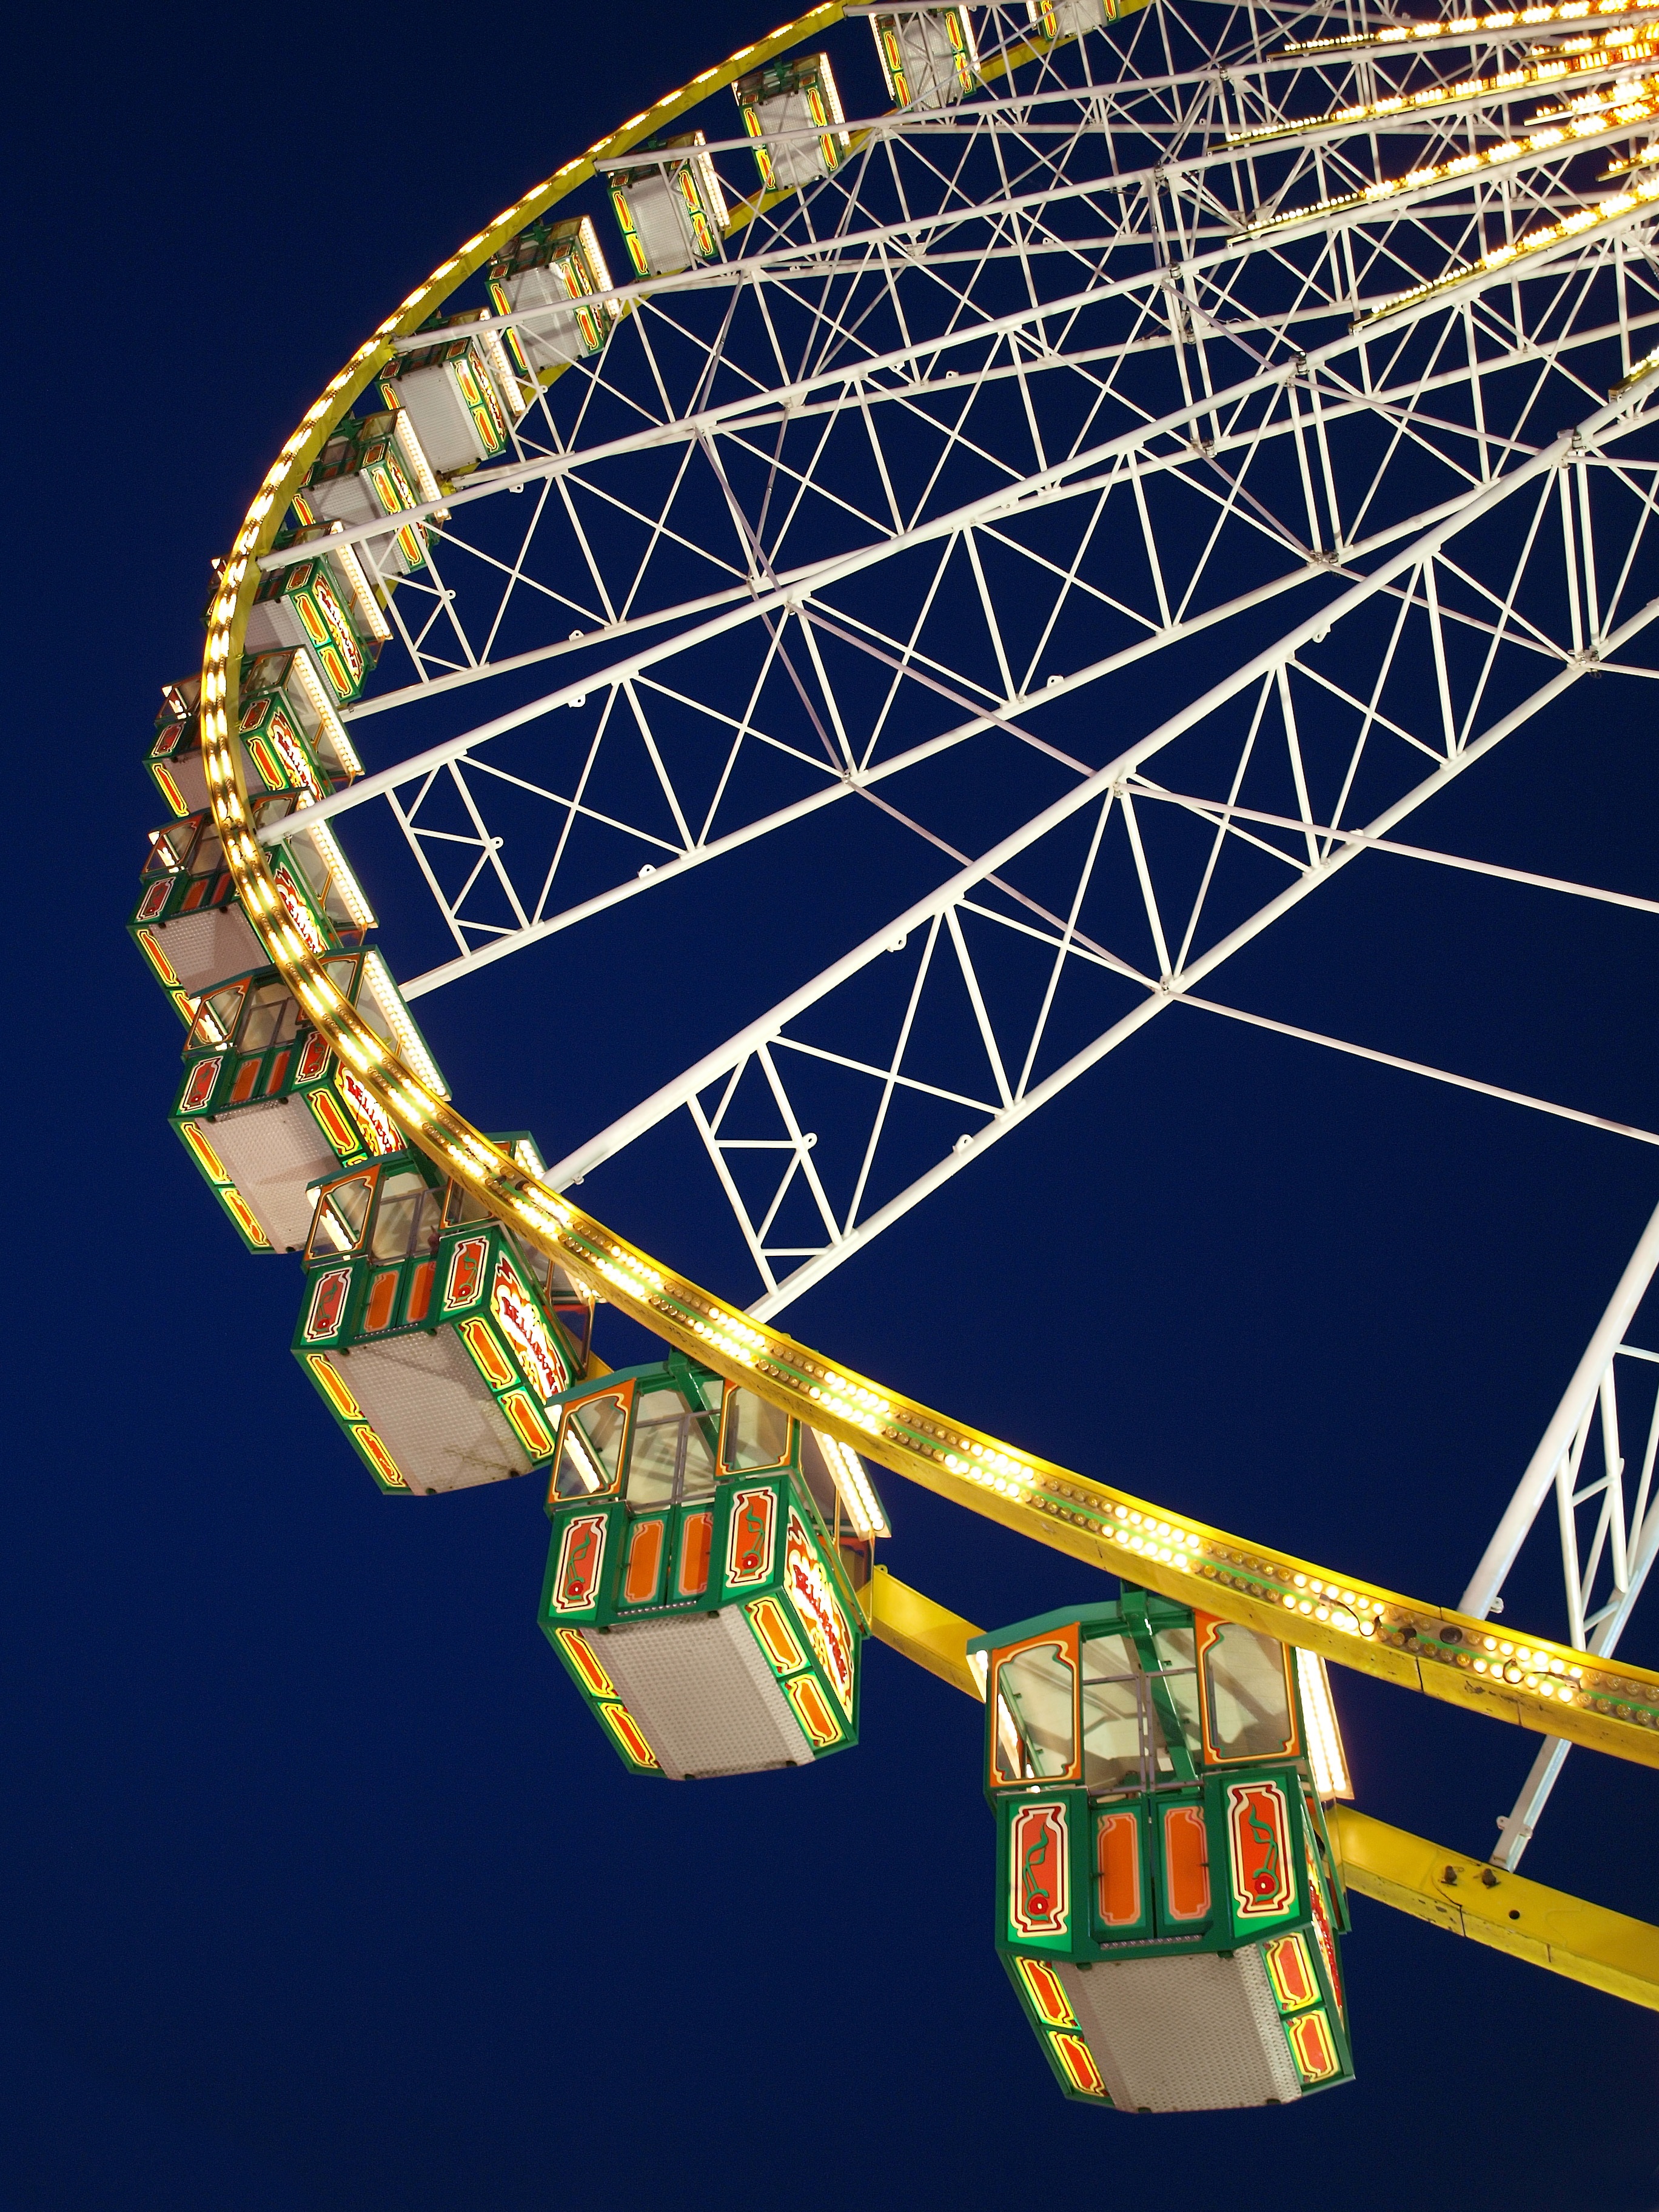
recreation, ferris wheel, amusement park, ride, movement, fairground, fun, illustration, symmetry, tourist attraction, gondolas, fair, folk festival, ruhr area, hustle and bustle, year market, carnies, amusement ride, outdoor recreation, cranger kirmes